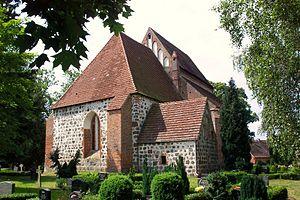
L'église de Basse est une église située à Basse dans la commune de Lühburg dans l'arrondissement de Rostock. Cette petite église gothique de campagne est remarquable par sa structure et sa décoration intérieure. Datant du XIIIᵉ siècle, elle est passée à la Réforme luthérienne dans la seconde moitié du XVIᵉ siècle.